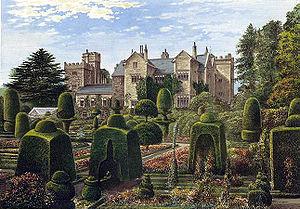
Wives and Daughters est une mini-série en 4 épisodes d'après le roman éponyme d'Elizabeth Gaskell, produite par Sue Birtwistle, sur un scénario de Andrew Davies, diffusée entre le 28 novembre et le 19 décembre 1999, sur BBC One.